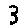
Label: 3